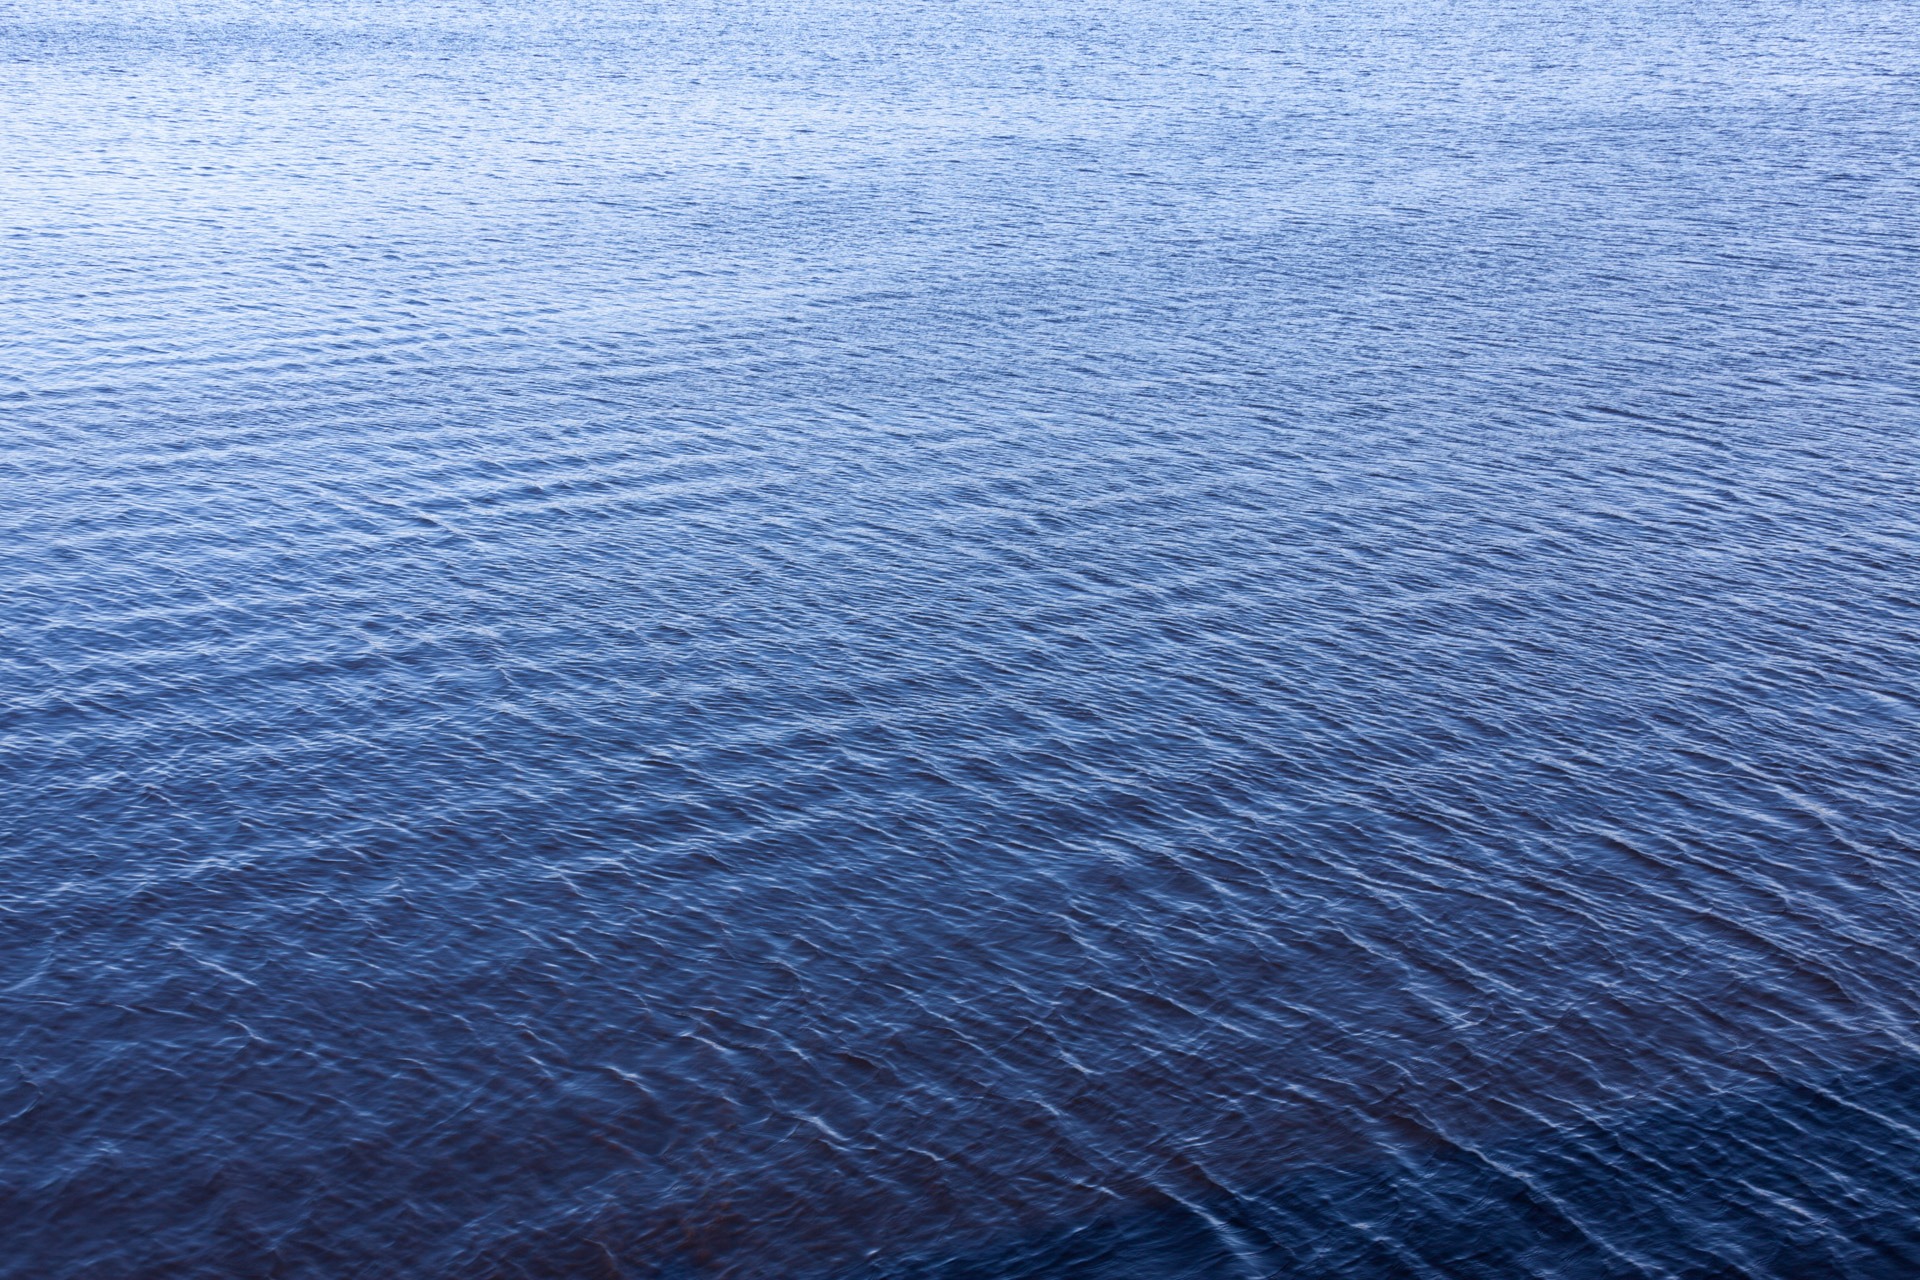
sea, coast, water, sand, ocean, horizon, liquid, abstract, sunlight, texture, shore, wave, lake, wet, ripple, pond, pattern, reflection, blue, aquatic, surface, background, aqua, deep, wallpaper, flat, backdrop, rippled, wind wave